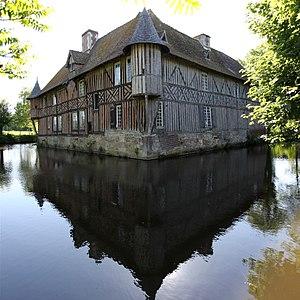
Manoir de Coupesarte, Calvados, France, vue depuis l'Est, en direction de l'Ouest.
Cette liste regroupe une partie des monuments historiques du Calvados.
Cette liste regroupe une partie des monuments historiques du Calvados.
Coupesarte est une ancienne commune française du département du Calvados, dans la région Normandie, en France, peuplée de 43 habitants